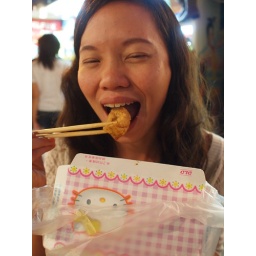
Chou tofu in a hello kitty box